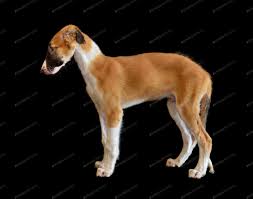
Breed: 226-n000064-borzoi